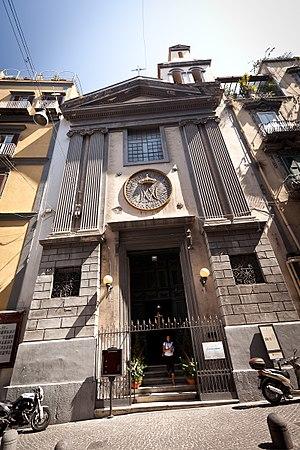
L'église Sant'Orsola a Chiaia, appelée aussi église Sant'Orsola dei Mercedari Spagnoli est une église baroque du centre historique de Naples, protégé par l'UNESCO. Elle se trouve lungo Sant'Orsola, le long de la via Chiaia.